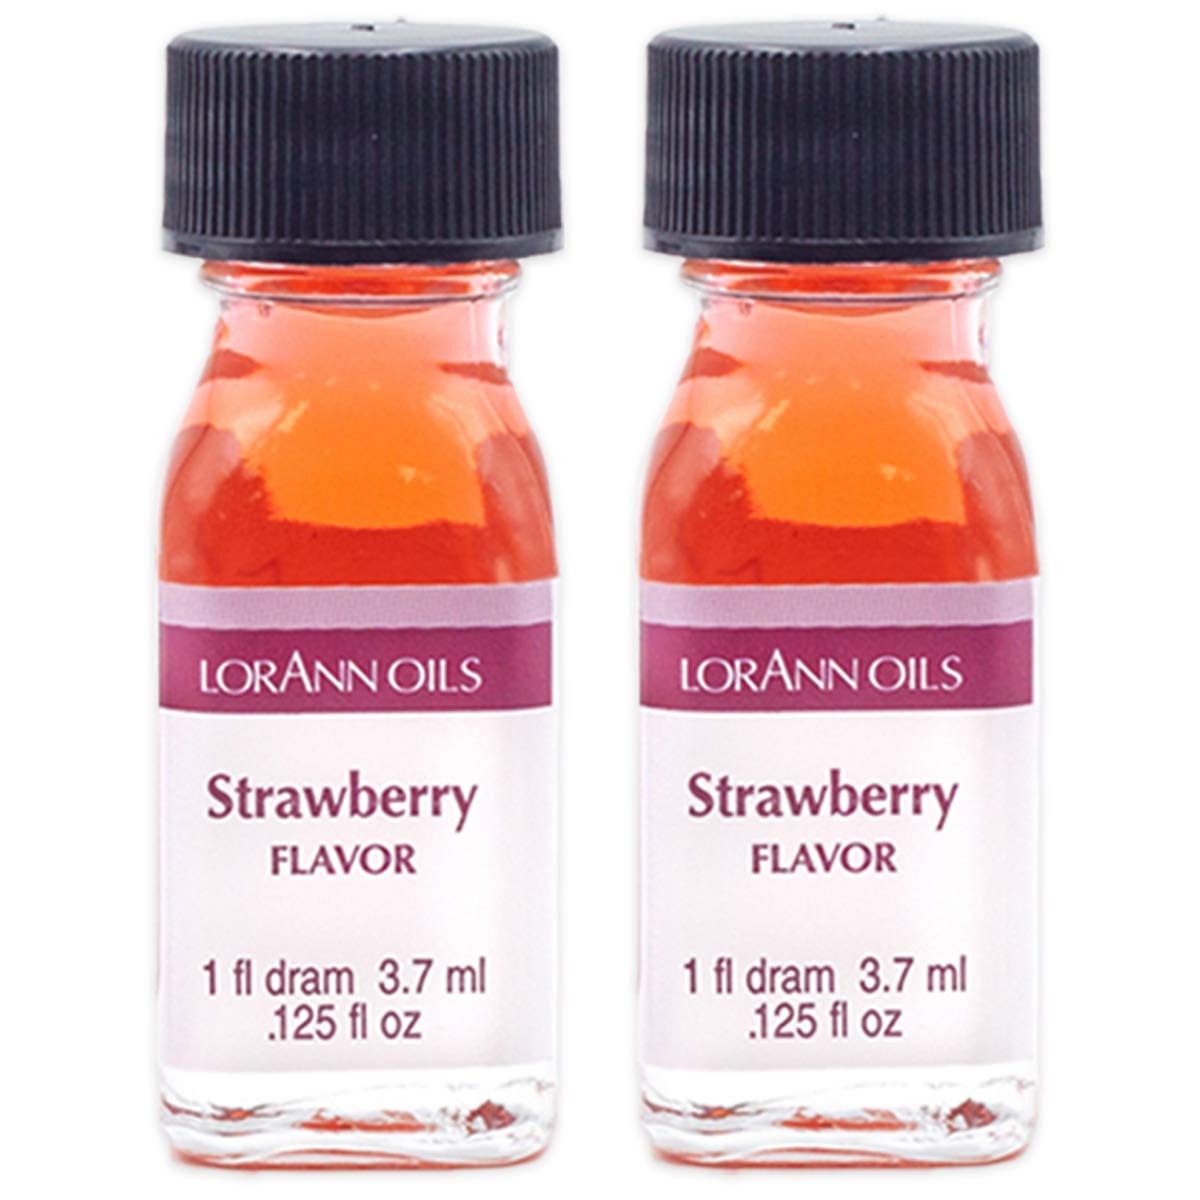
Item Name: LorAnn Oils Super Strength Flavoring - Used For Candy Making, Flavoring, Baking, Hard Candy, & Flavor Oils - Bold, Natural Flavors 4X Stronger Than Extracts - Strawberry, Pack of 2, 0.125 fl oz
Bullet Point 1: A sweet, fruity strawberry flavor, perfect for candies, desserts, and drinks.
Bullet Point 2: 3-4X STRONGER THAN EXTRACTS: LorAnn Oils deliver flavors 3-4 times stronger than typical extracts, offering bold, concentrated taste in every drop.
Bullet Point 3: CANDY & BAKING FLAVORING: Used for baking, candy making, hard candy, gummies, and more for bold flavor in all your treats that won’t bake out.
Bullet Point 4: GLUTEN FREE & USA Made: Kosher, gluten-free, keto-friendly, and made in the USA.
Bullet Point 5: PROFESSIONAL QUALITY: Super Strength Flavorings are secret ingredients used by professionals in baking, hard candy, and gummies that give them that “bakery” taste!
Product Description: Quality - LorAnn a Family Tradition Since 1962
Value: 0.25
Unit: Fl Oz

Price: 7.58